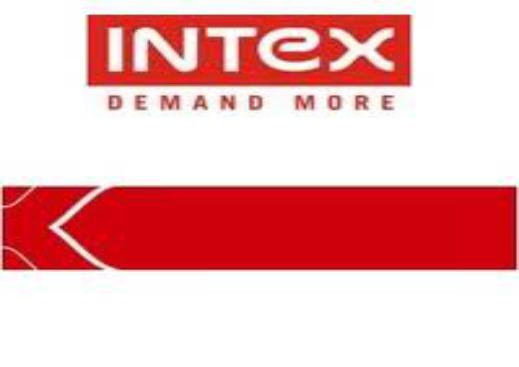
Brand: Intex
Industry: Necessities